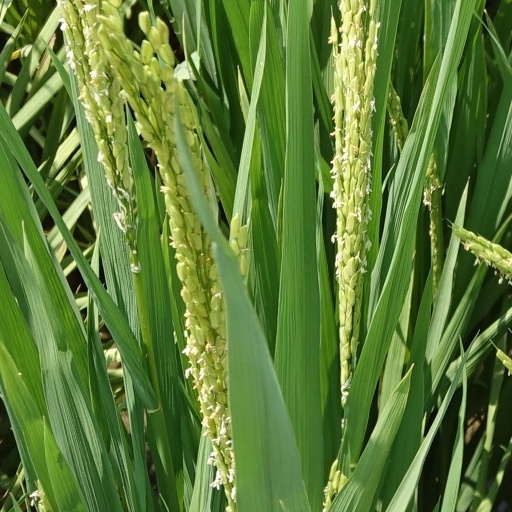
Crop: rice